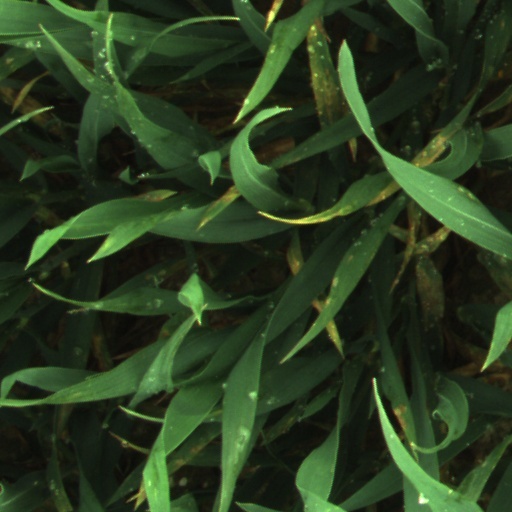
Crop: wheat